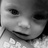
Emotion: neutral